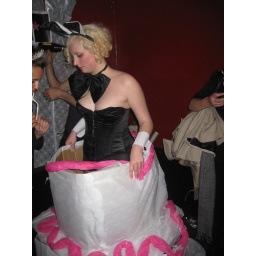
girl in a cake